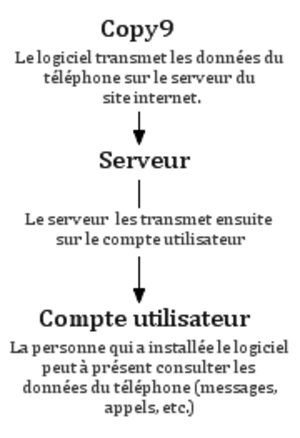
Fonctionnement du logiciel Copy9
Copy9 est un Spyphone, plus couramment appelé Logiciel espion pour téléphone portable qui a pour mission de collecter secrètement les données de l'appareil dans lequel il est installé.